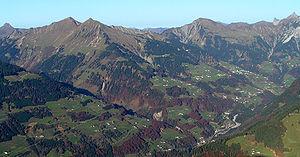
Le Großes Walsertal se trouve dans la région autrichienne du Vorarlberg. C’est une vallée secondaire de la vallée du Walgau et s’étend vers le nord à partir de celle-ci en direction du centre montagneux de la région. La vallée s’arrête au Bregenzerwald.
Le massif de Lechquellen est un massif des Préalpes orientales septentrionales. Il s'élève en Autriche. Il donne sa source au Lech, qui a pour origine le nom du massif.